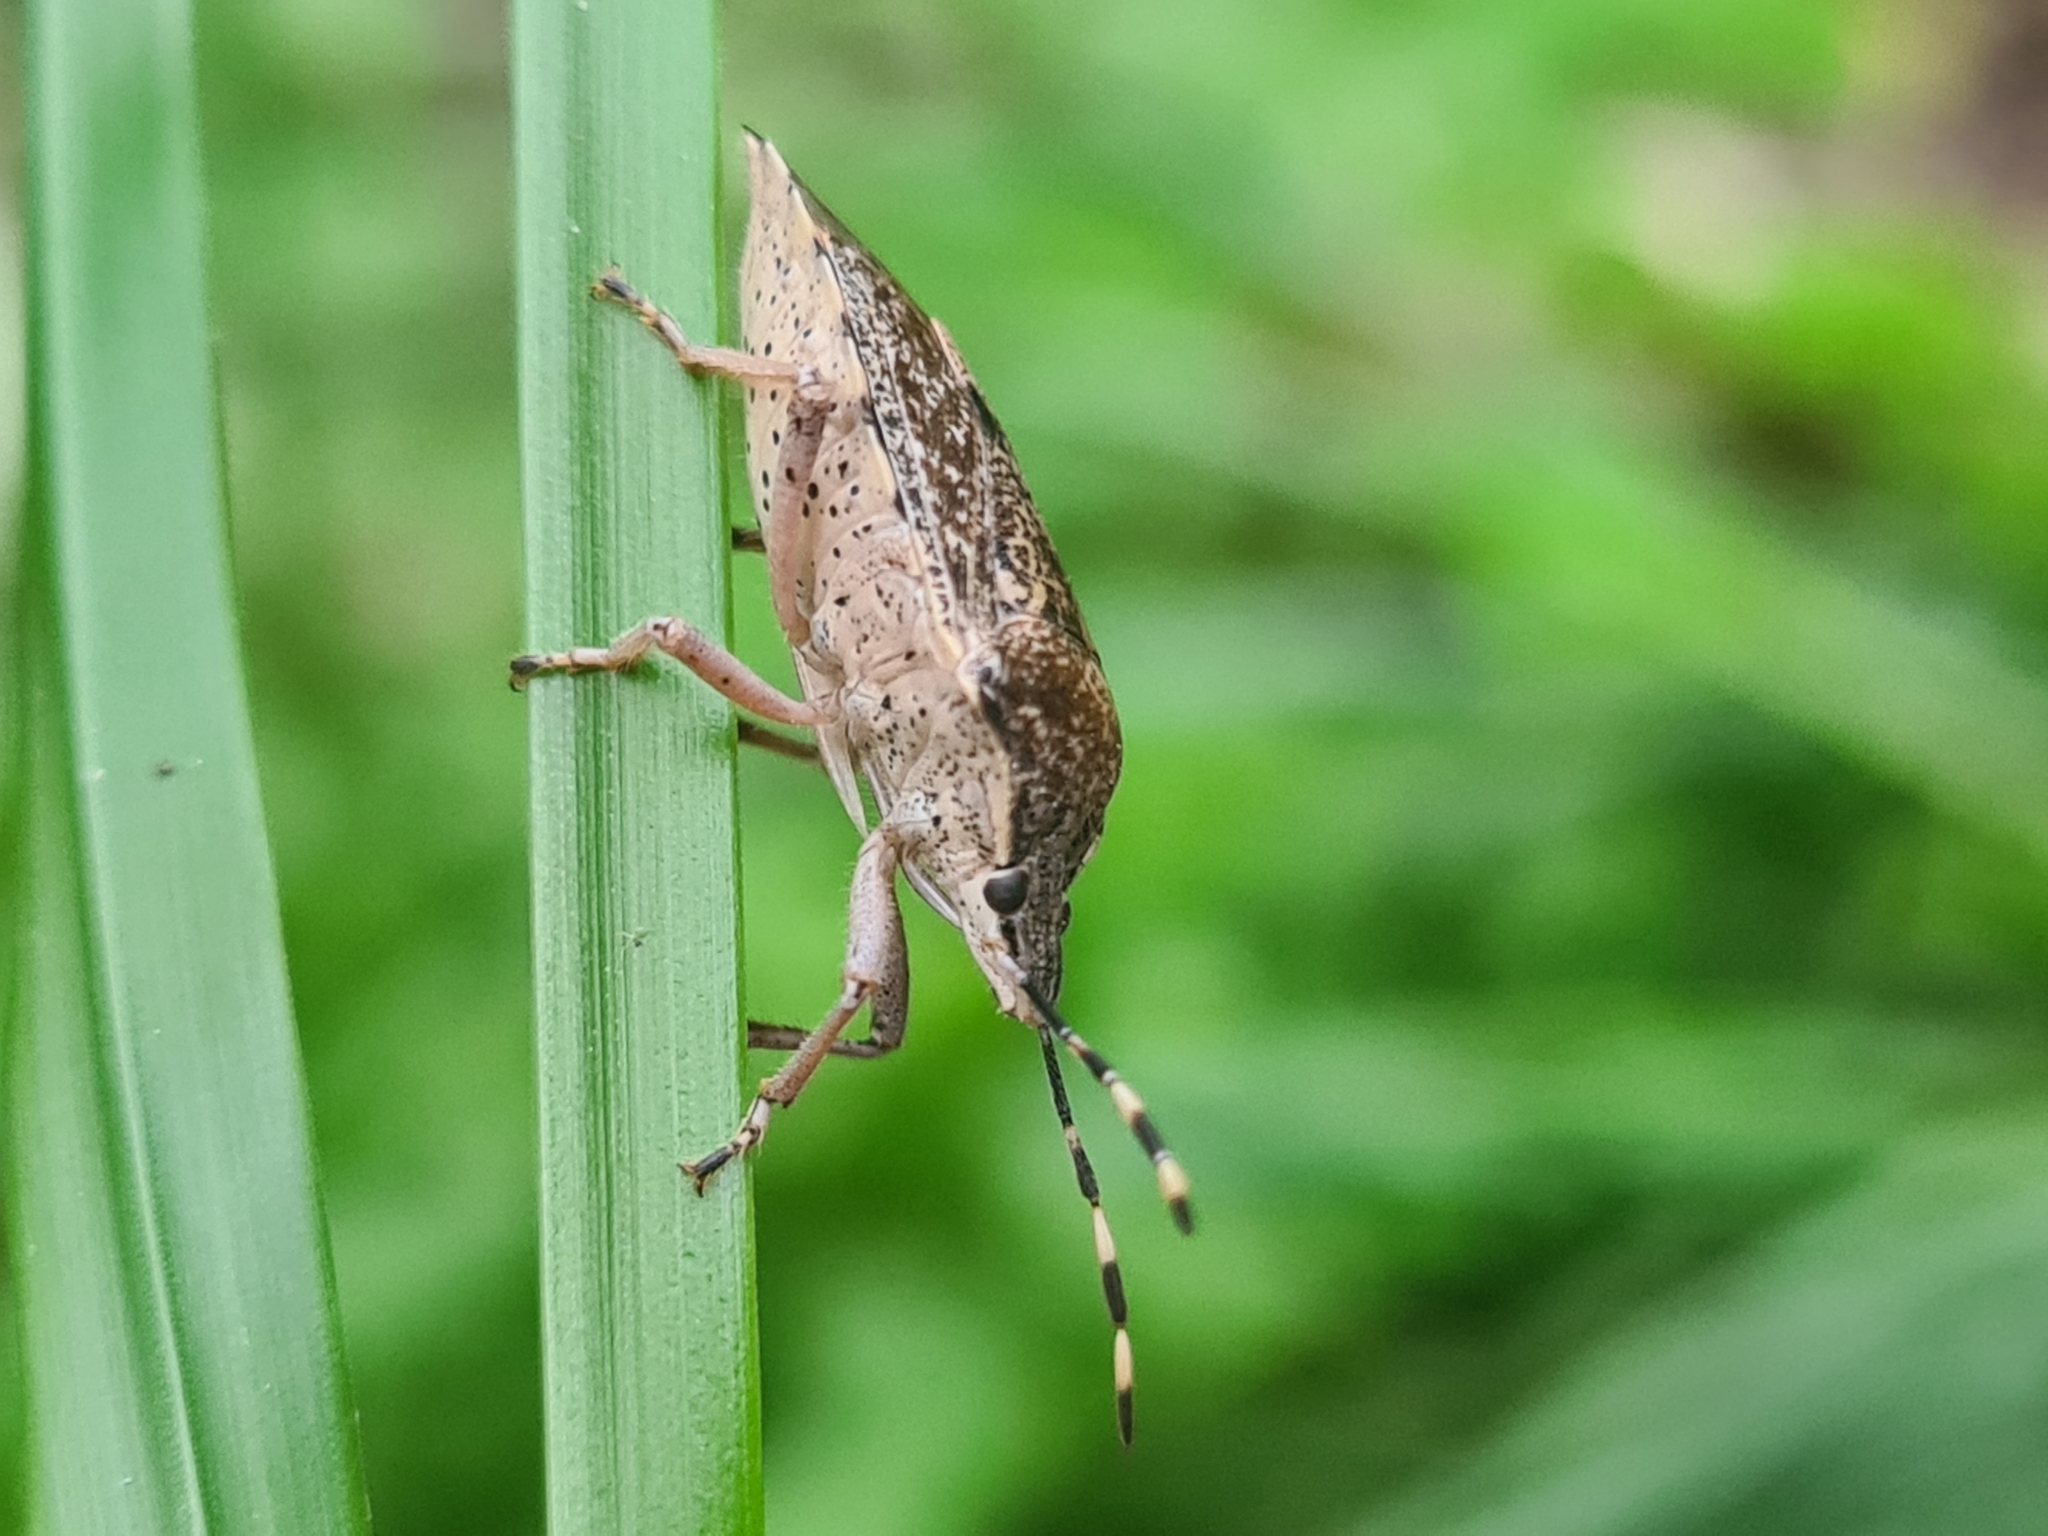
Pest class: stink_bug